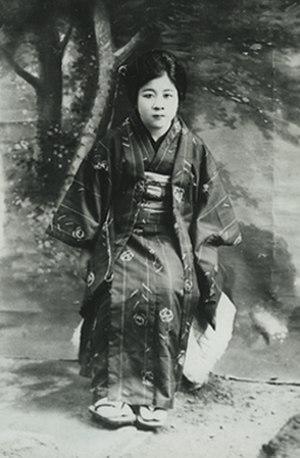
Fumiko Hayashi est une écrivaine et poétesse japonaise. Elle est une des figures majeures de la littérature japonaise et a écrit plus d'une centaine de romans et de nouvelles.